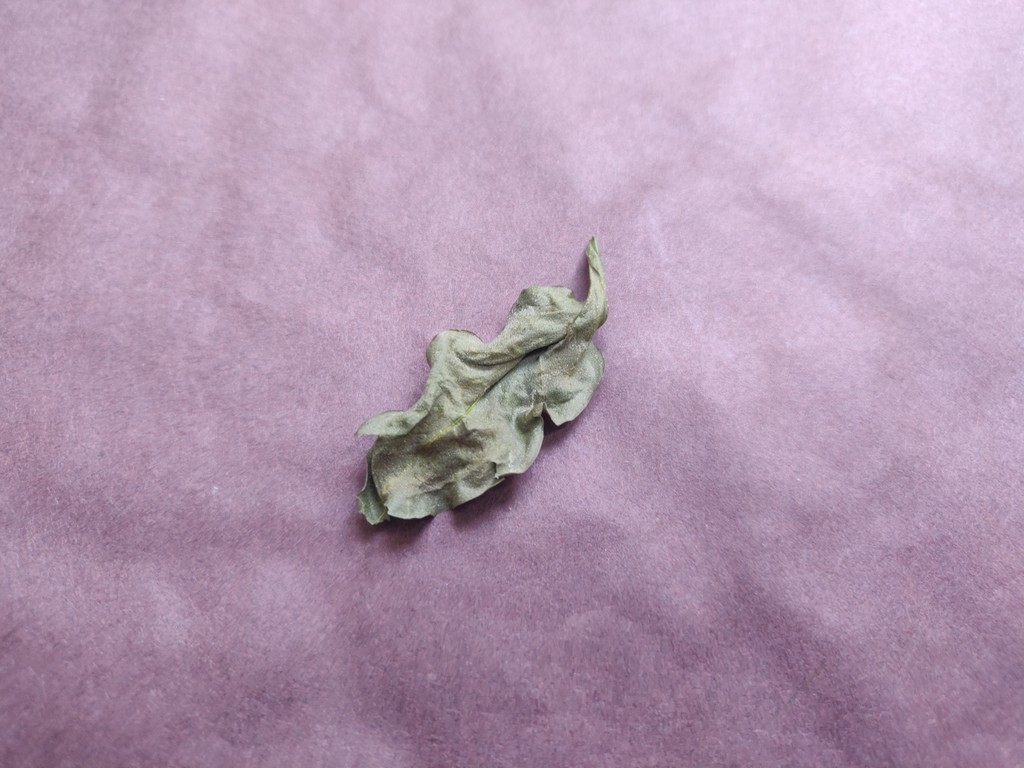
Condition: Dried
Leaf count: single
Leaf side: unknown